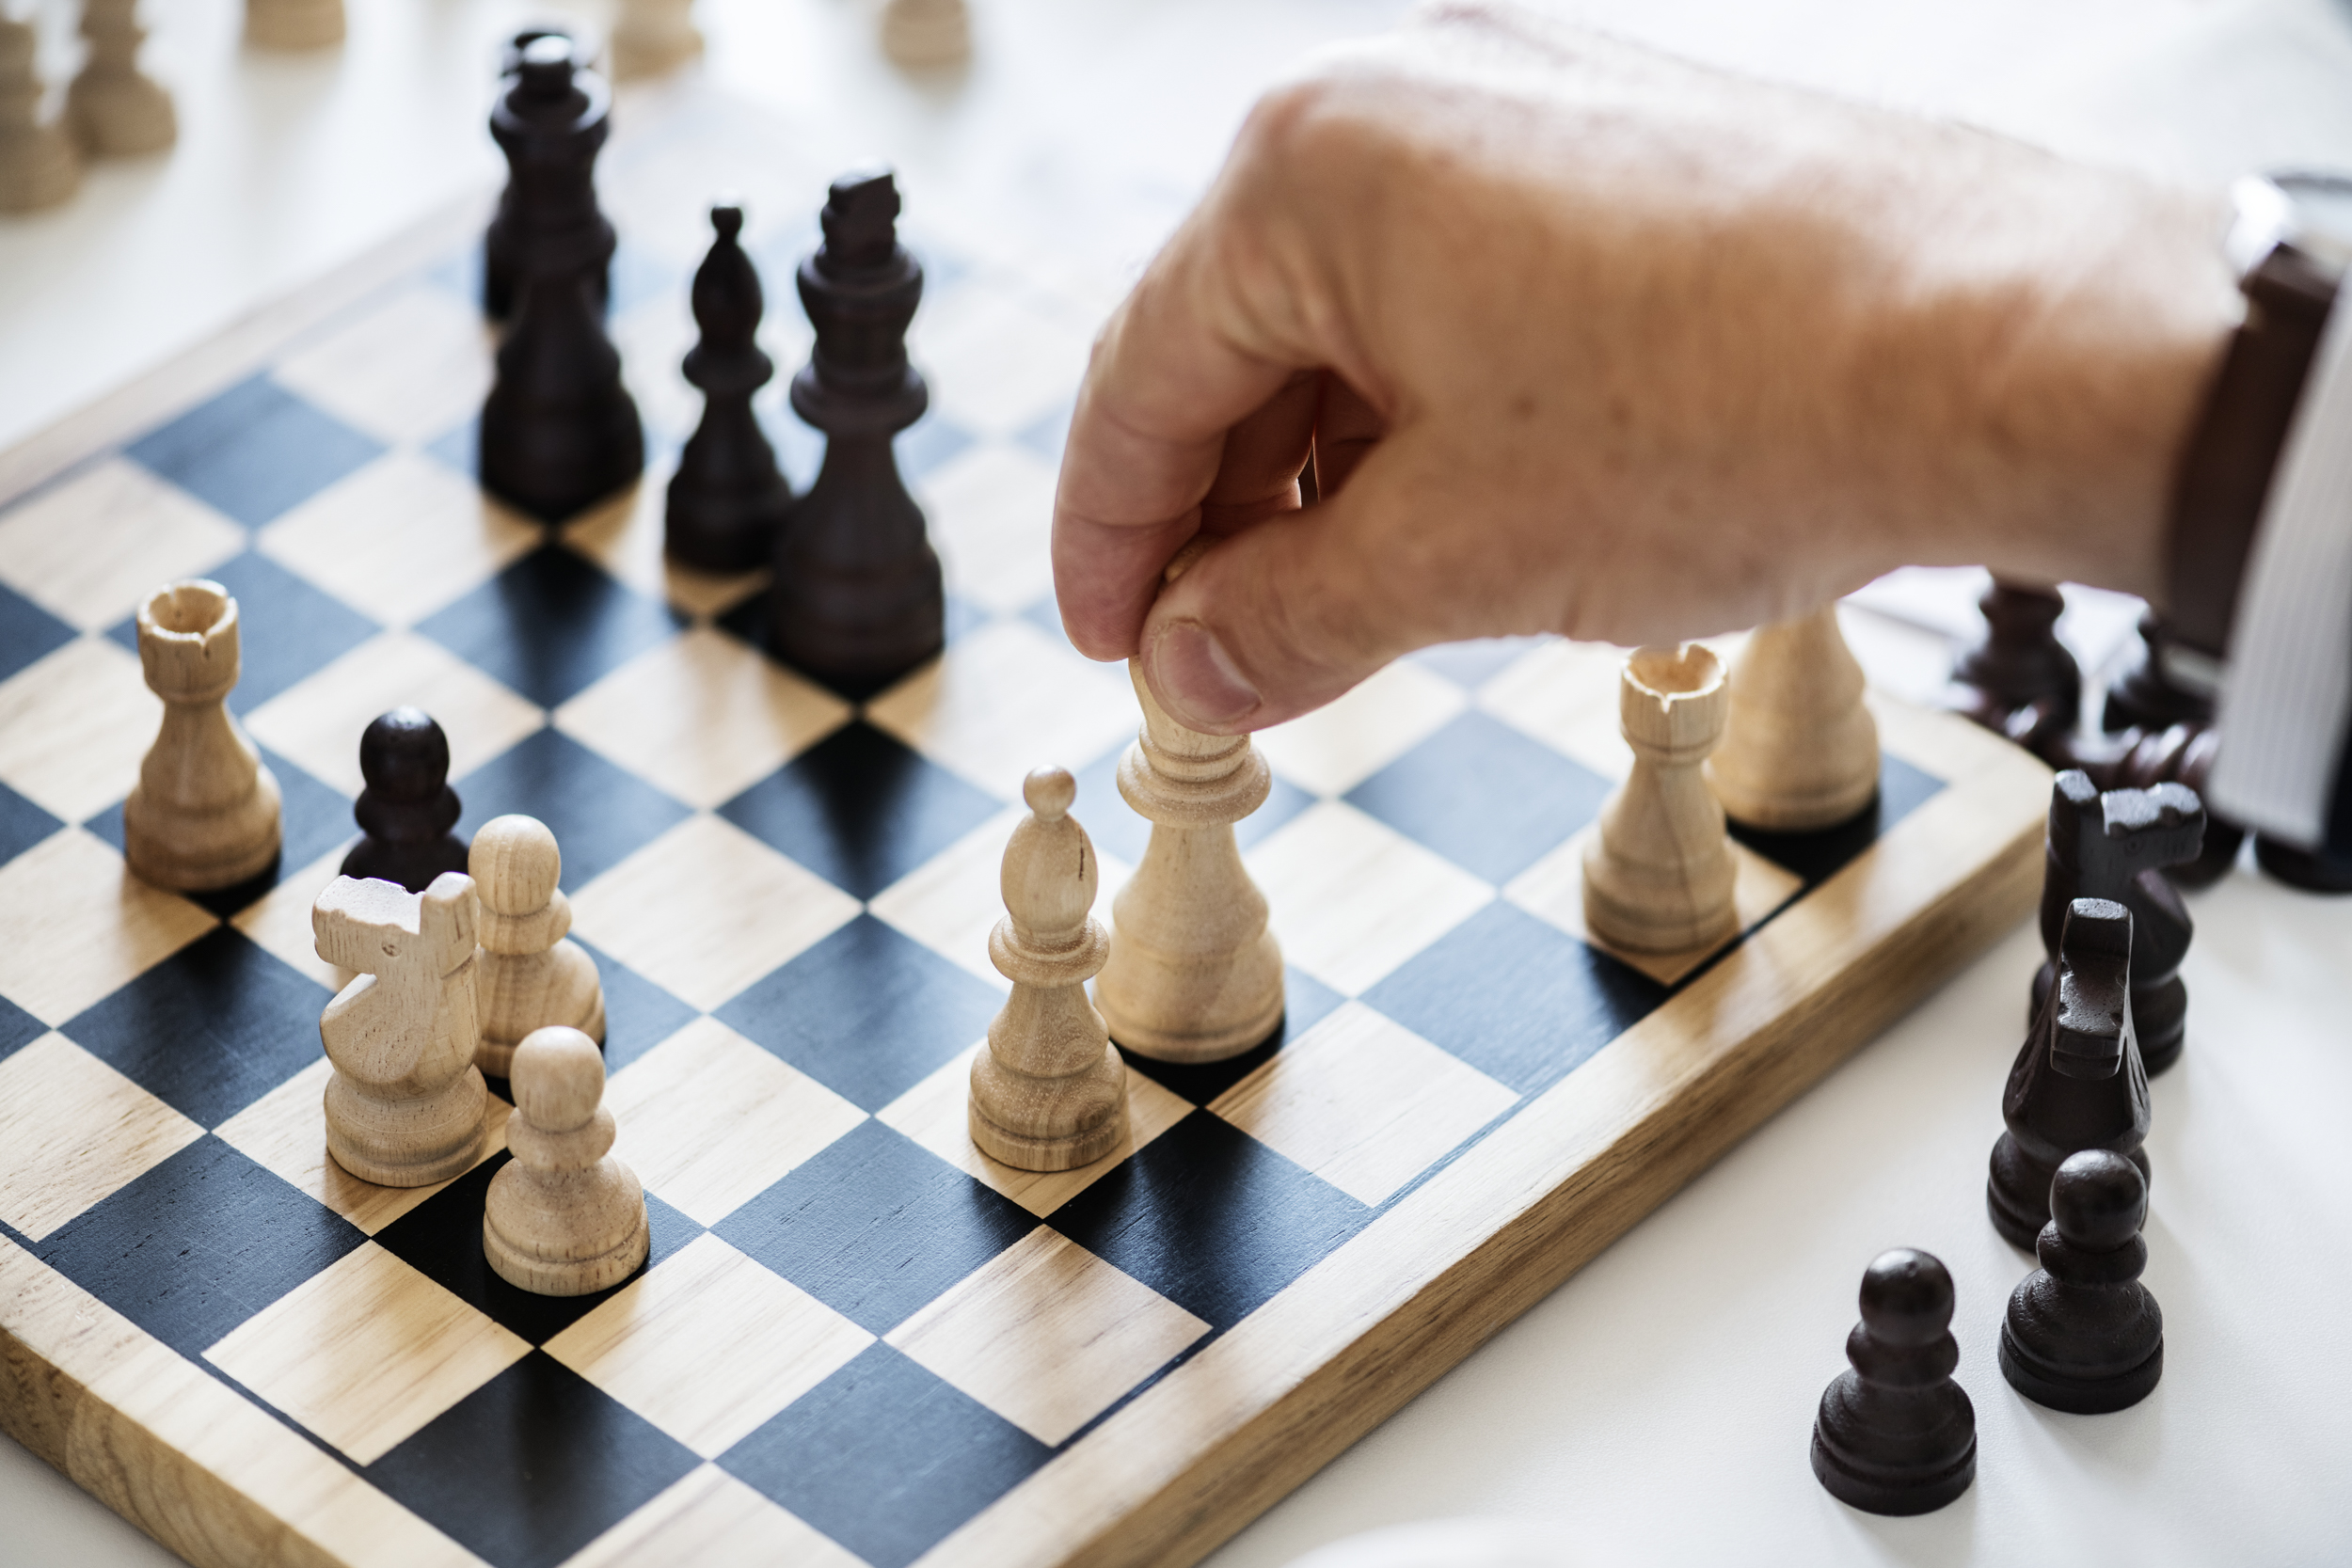
chessboard, games, chess, indoor games and sports, board game, recreation, play, table, hand, tabletop game, finger, sports equipment